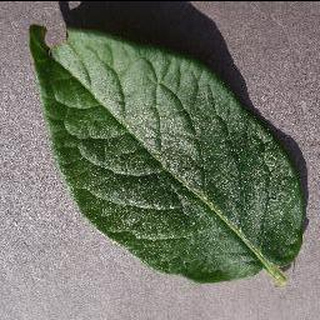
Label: healthy_potato